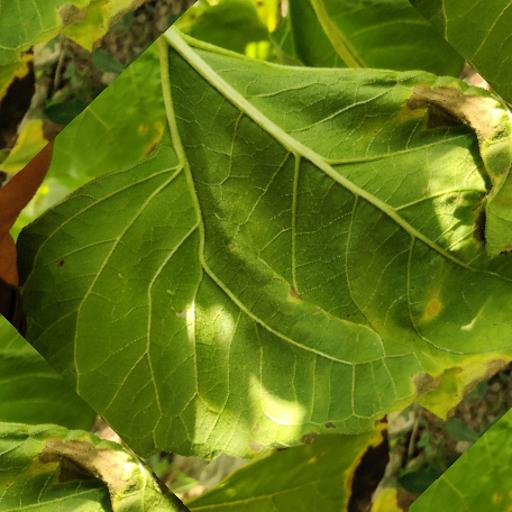
Label: Downy_mildew